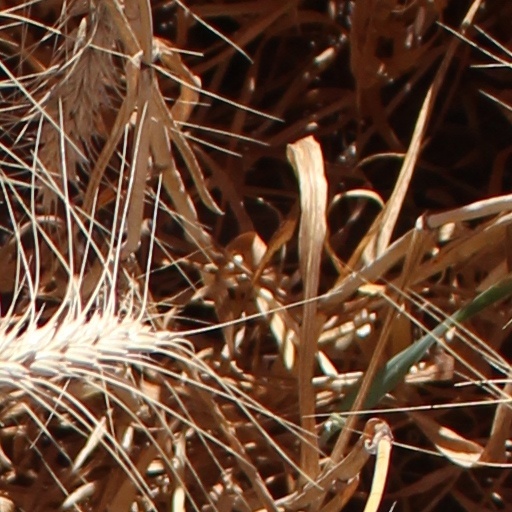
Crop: wheat